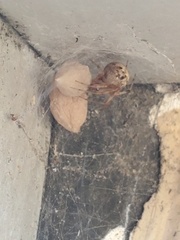
Species: Parasteatoda_tepidariorum